Chad Booc

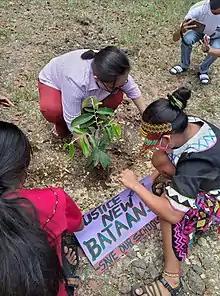
Tree planting commemoration for New Bataan massacre victims, April 6, 2022.

Vice presidential aspirant Senator Kiko Pangilingan said that impunity in the country must stop, after reading a placard demanding justice for Chad Booc and 'New Bataan 5' in a campaign sortie in March 2022.